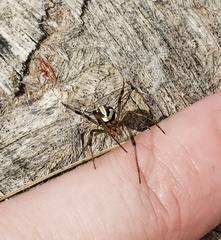
Species: Lactrodectus_hesperus